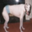
Label: dog